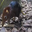
Label: shrew